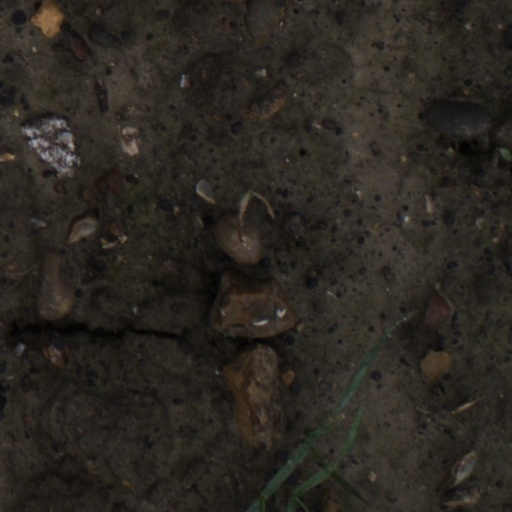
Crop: wheat